Fine harness

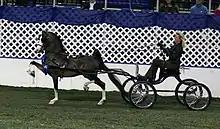
A Hackney pony in the harness pony division, a fine harness event

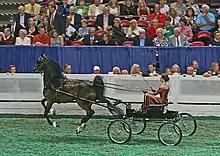
Women drivers may opt to wear a formal gown. Breaking out of a trot into a canter is penalized

Fine harness is a type of driving competition seen at horse shows, that features showy horses with high action. It is the driving equivalent to the ridden park horse style and is sometimes called "park harness". Breeds that compete in this style include American Saddlebred, Morgan, Arabian, Dutch Harness Horse, Hackney horse, Hackney pony, Welsh, and American Shetland.